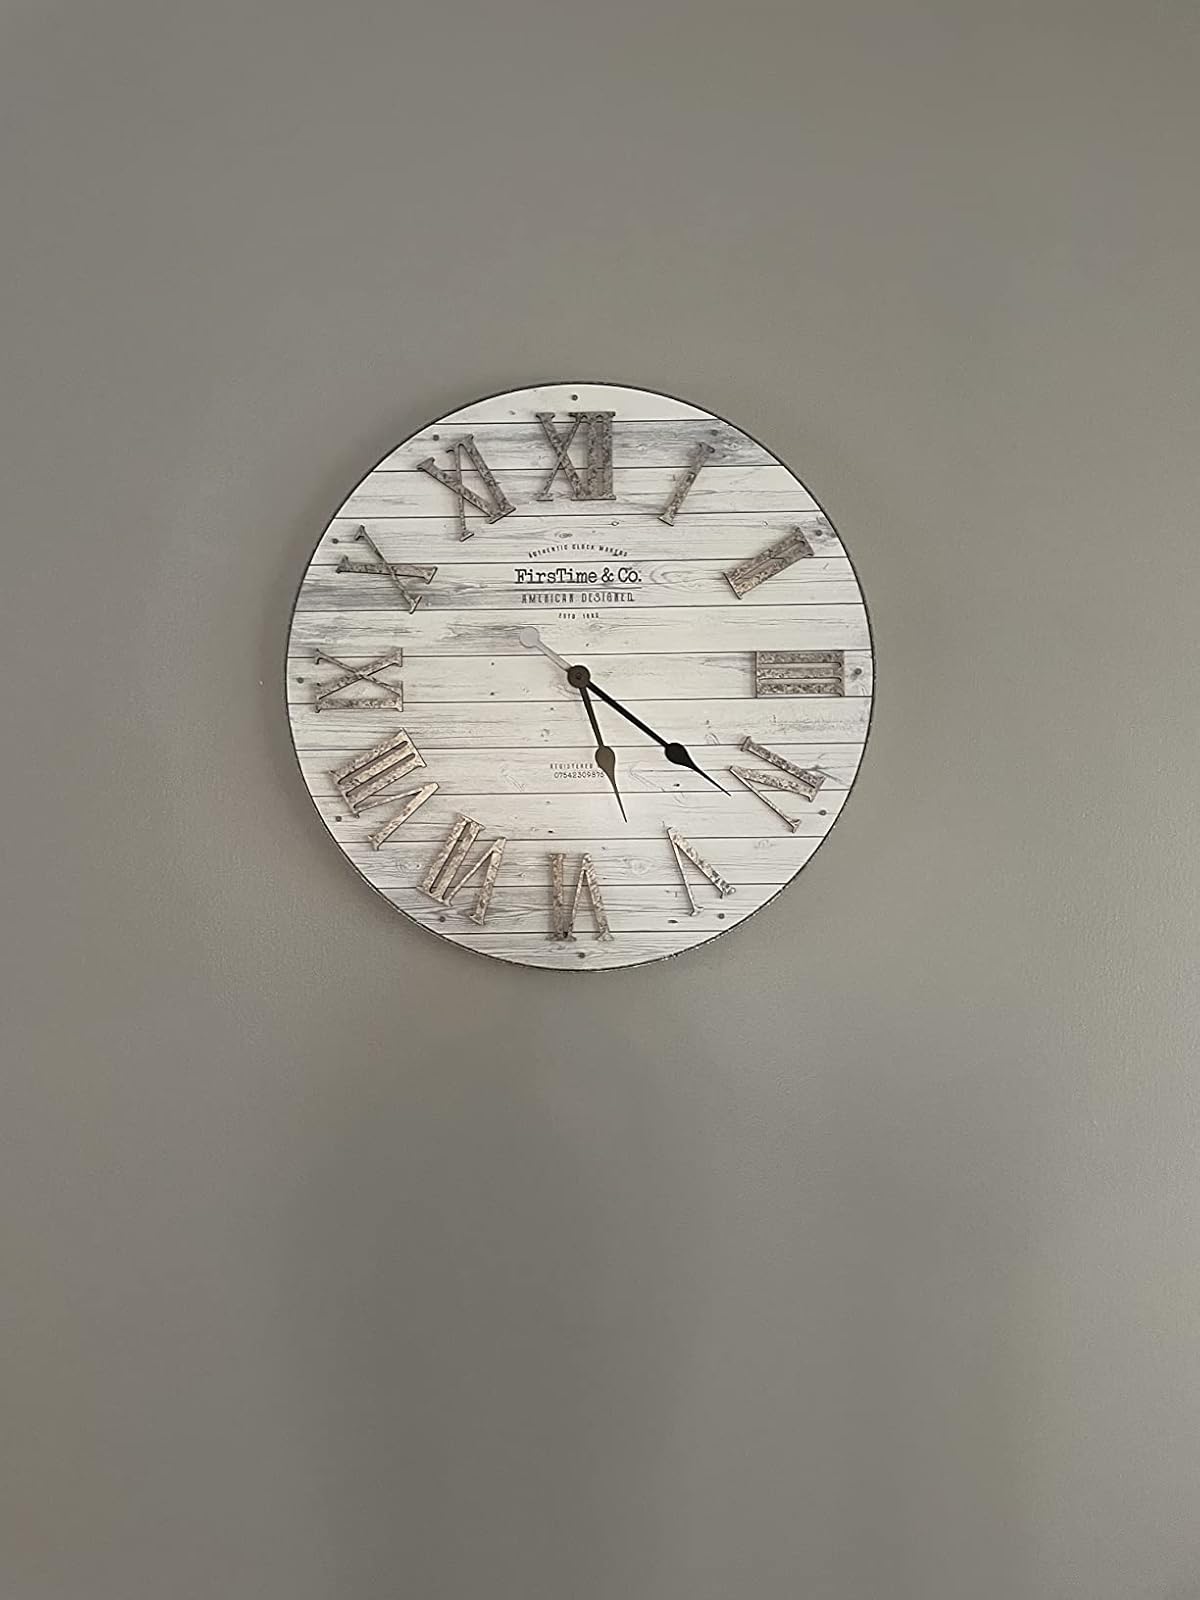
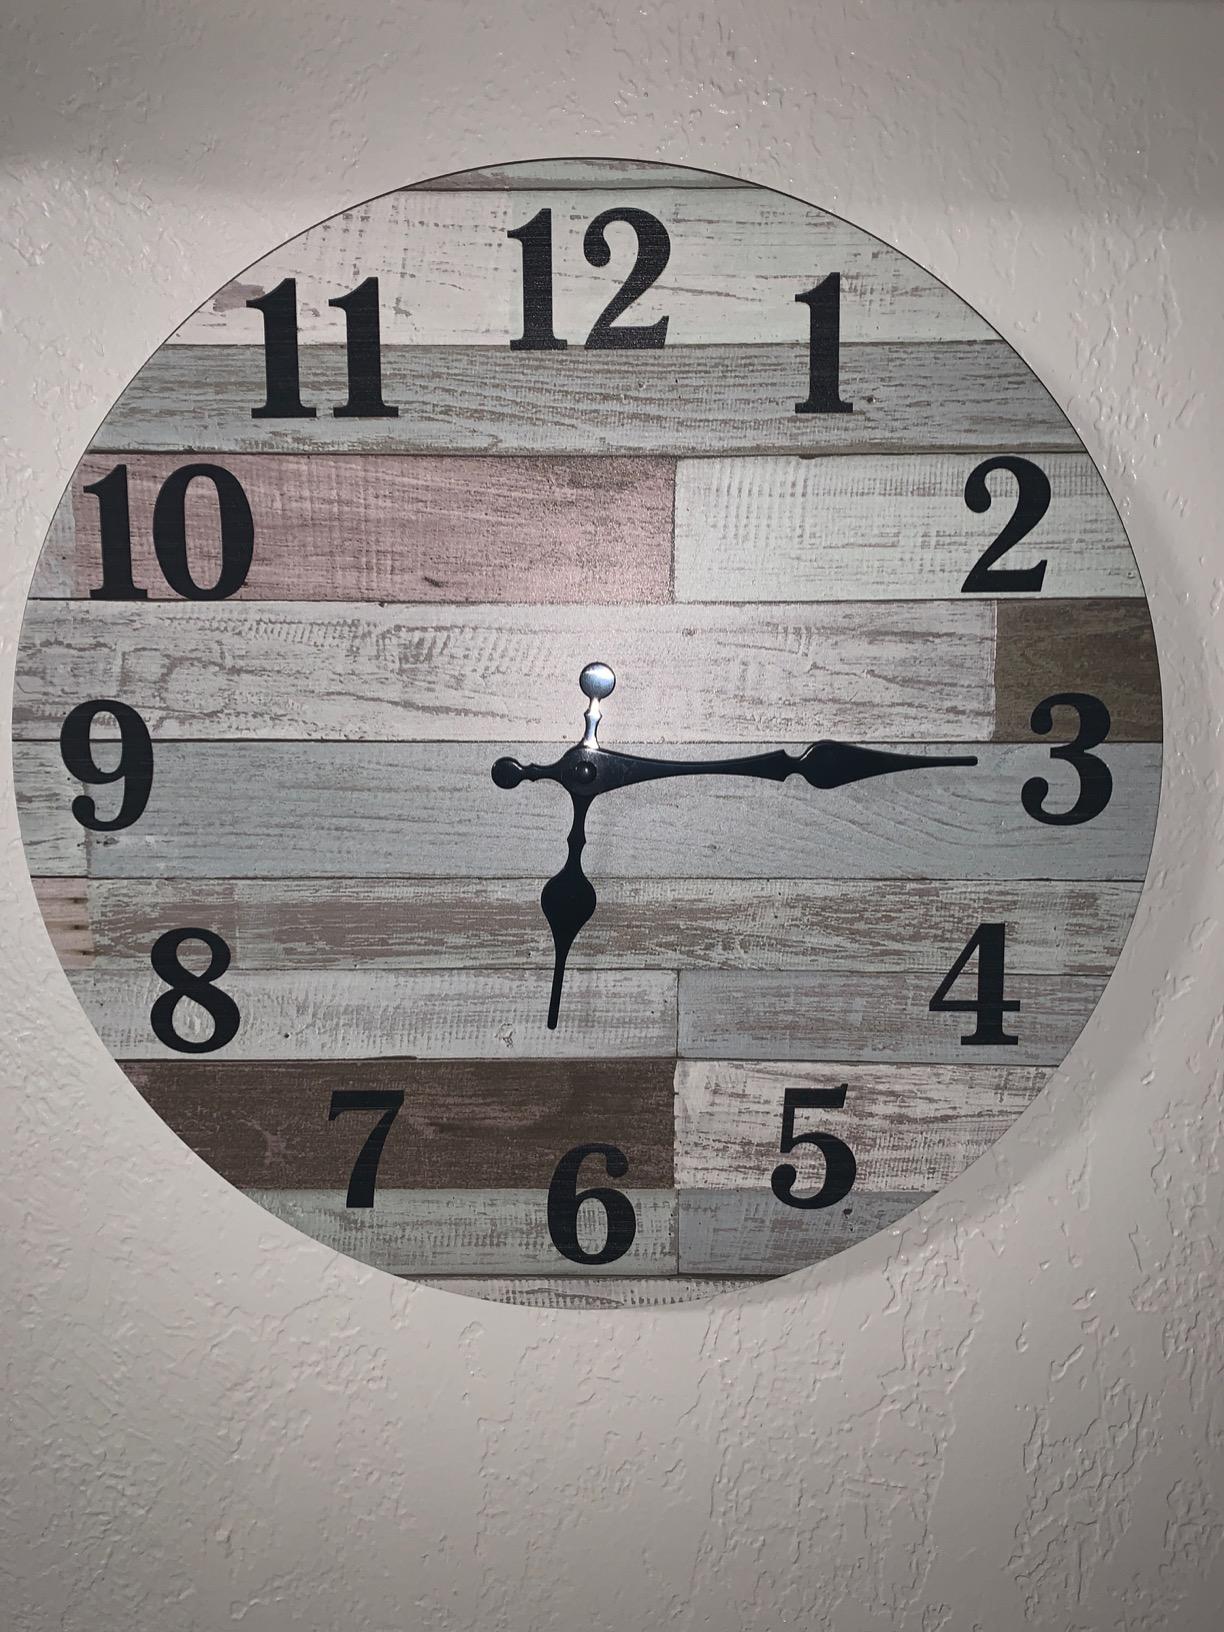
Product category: clock
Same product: no